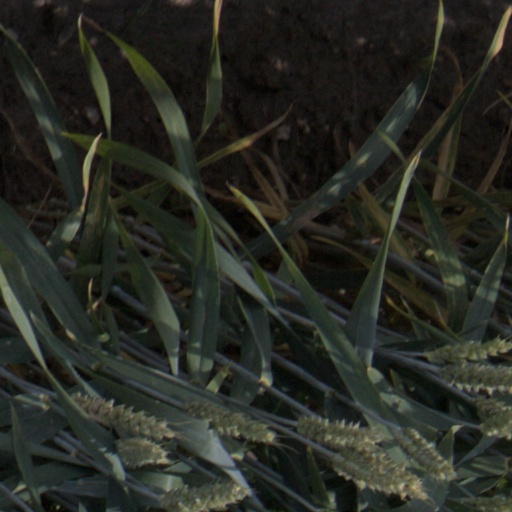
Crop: wheat